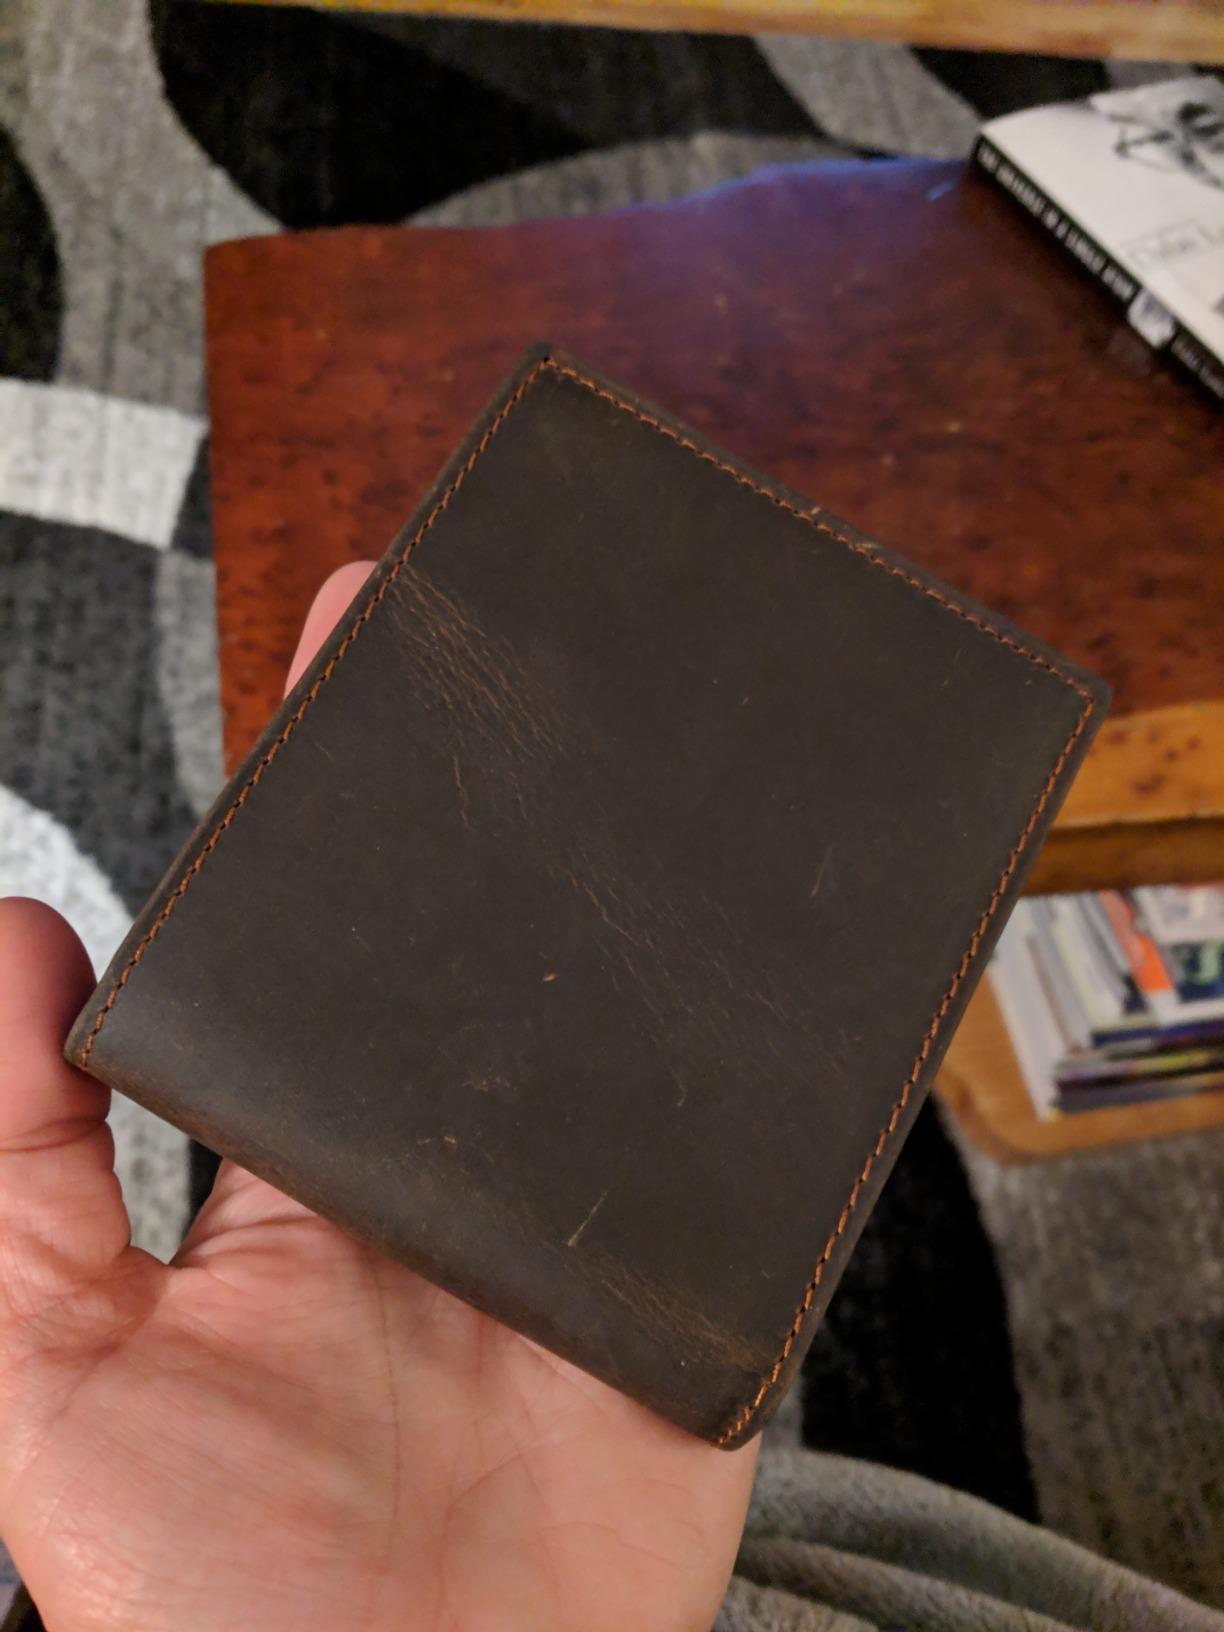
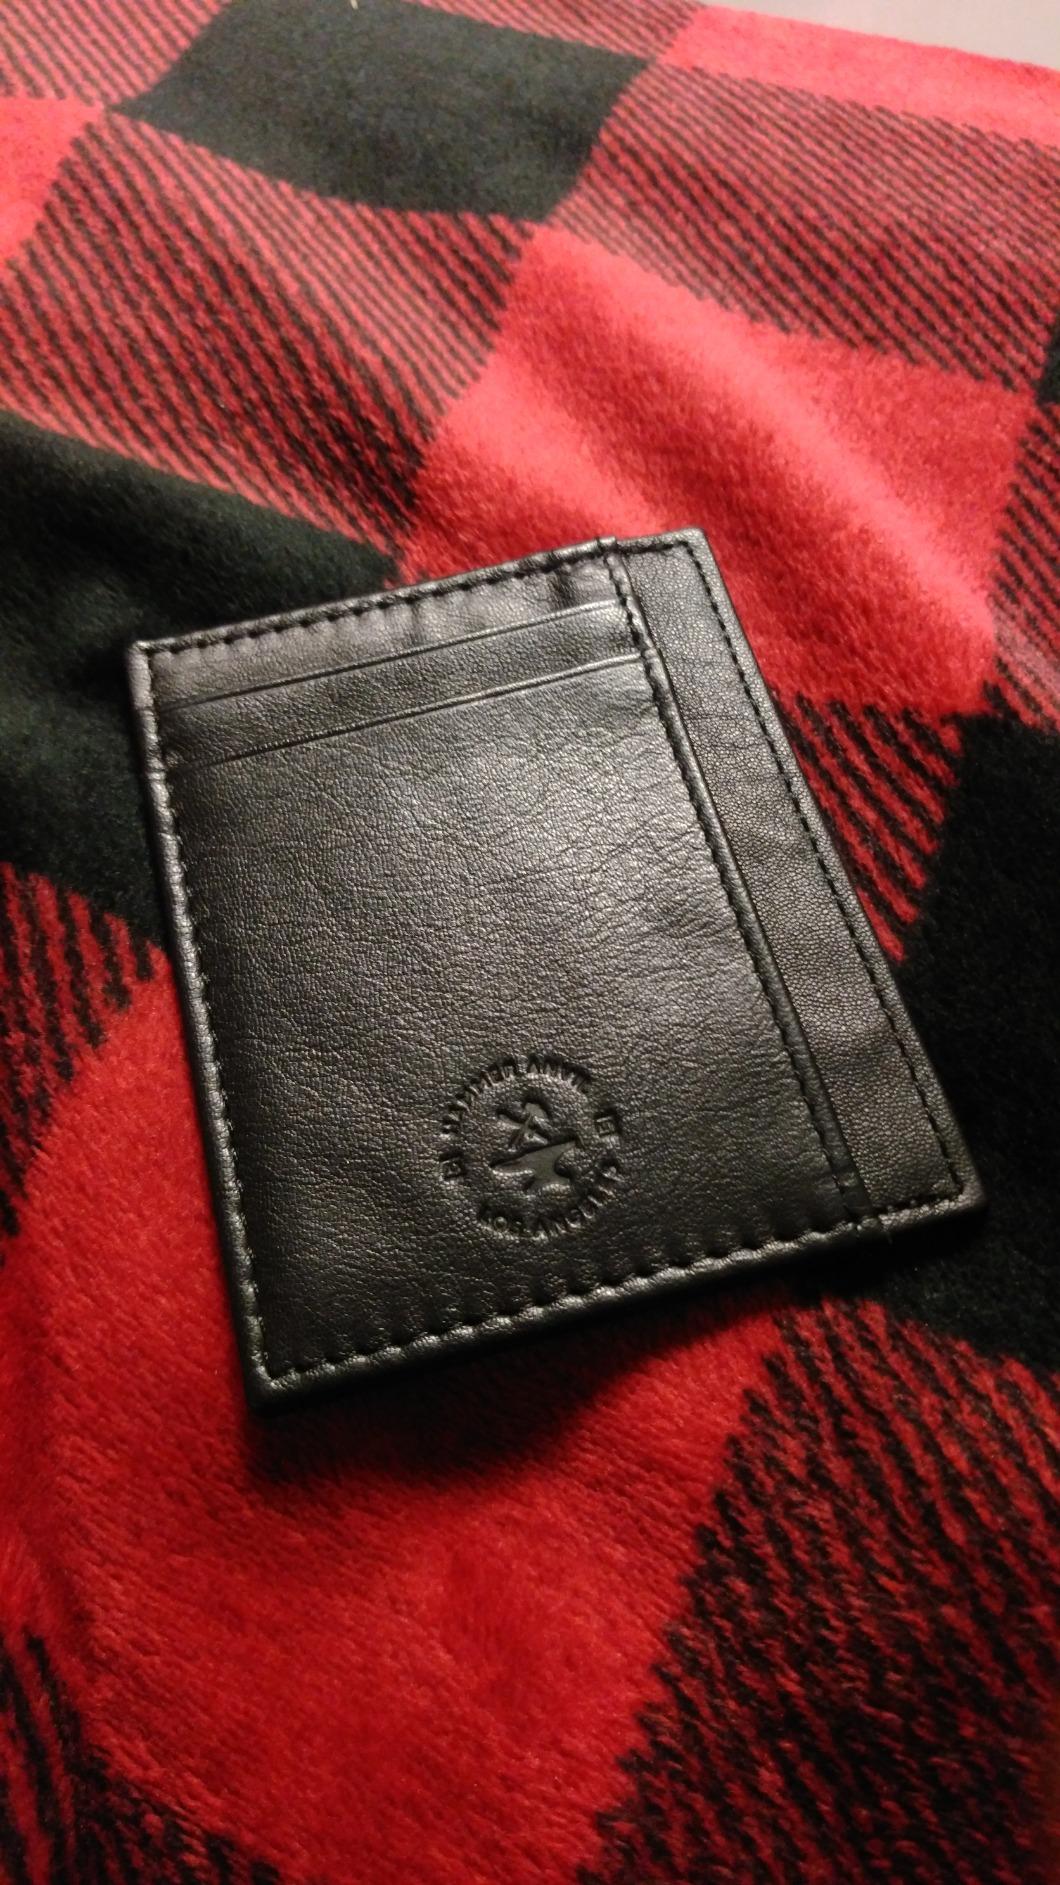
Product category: accessories_wallet
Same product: no